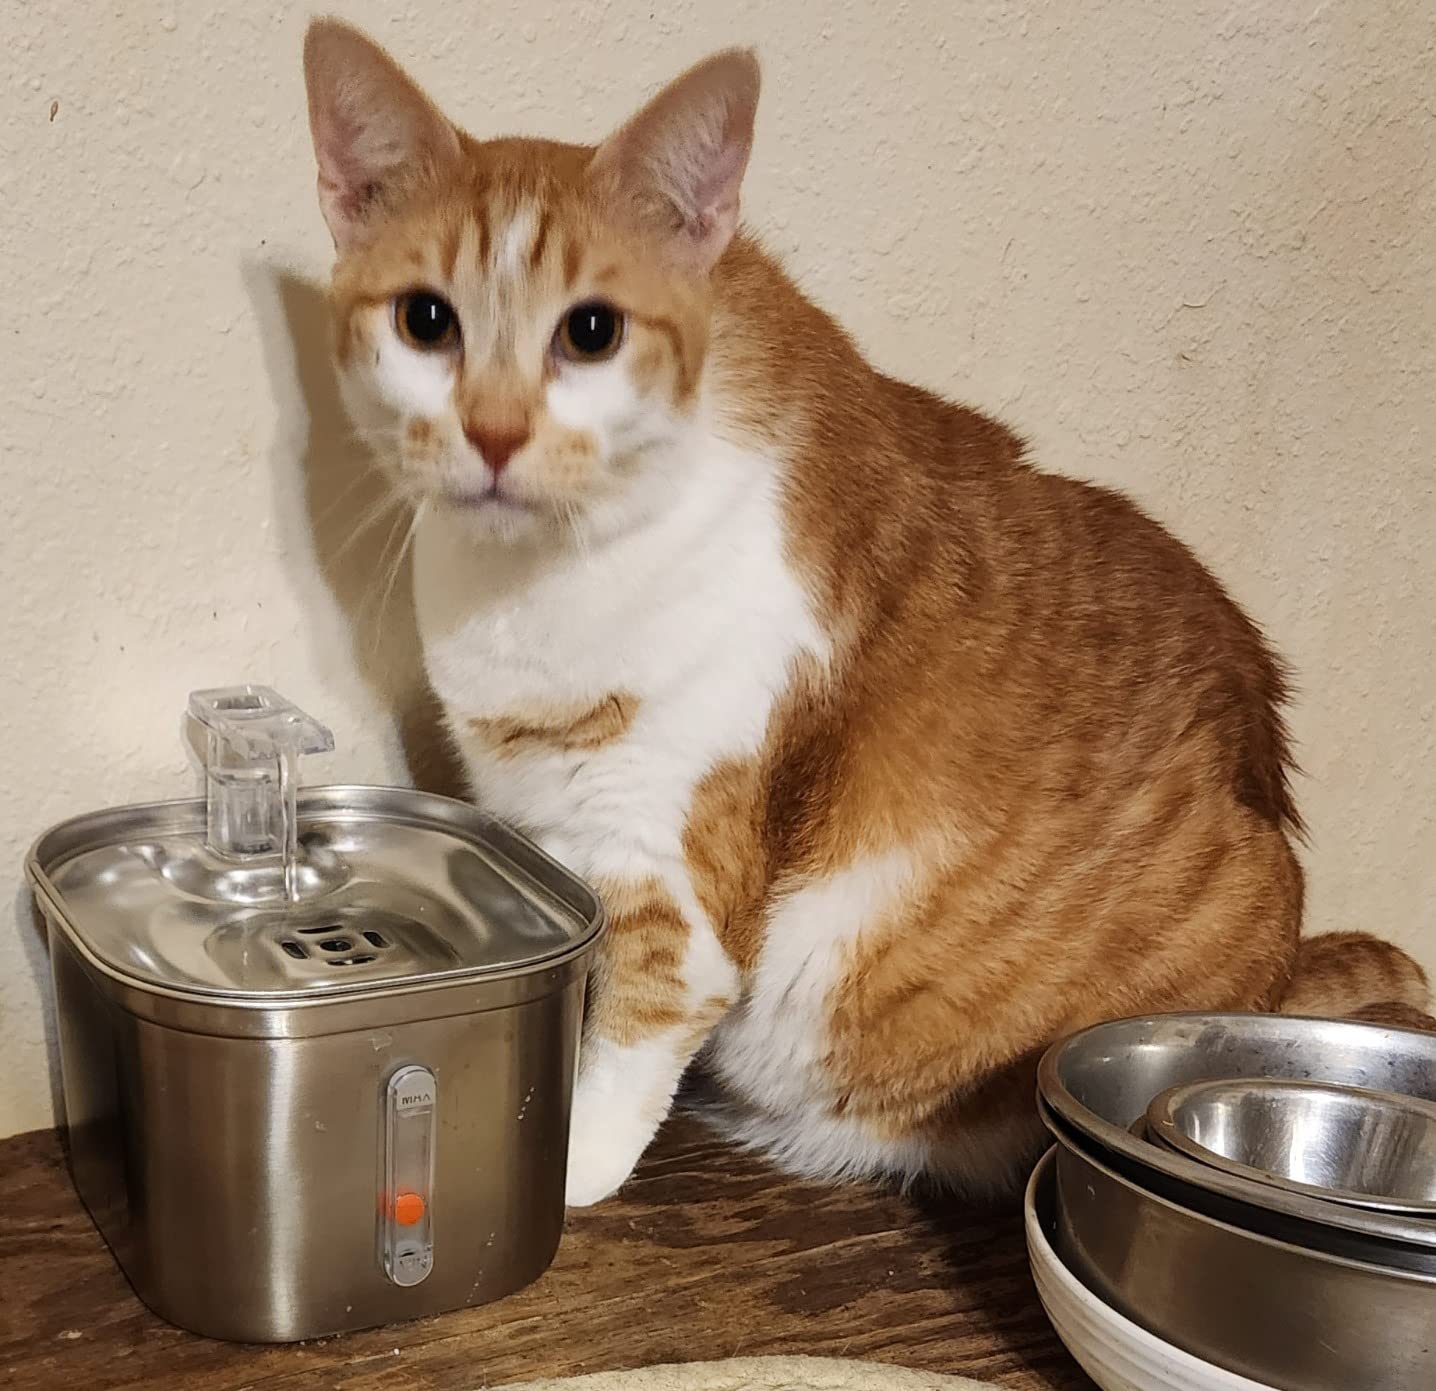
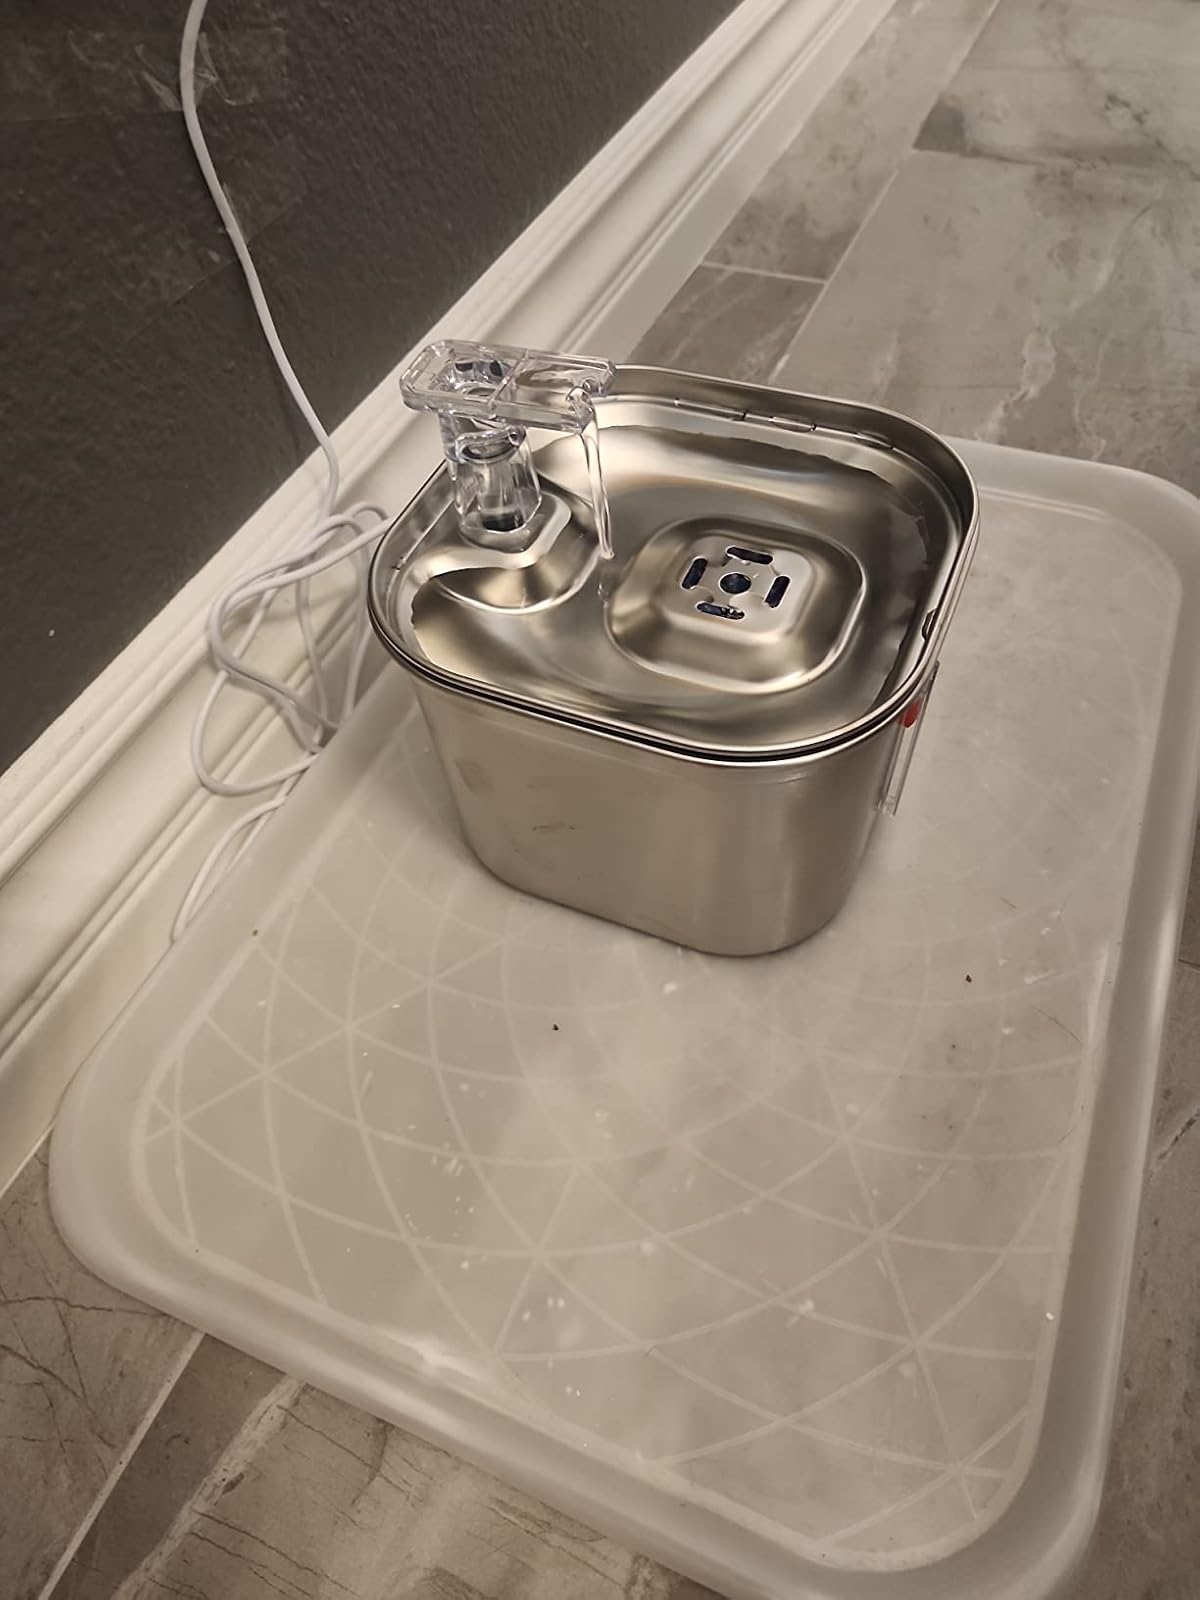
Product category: items_bowl
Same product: yes